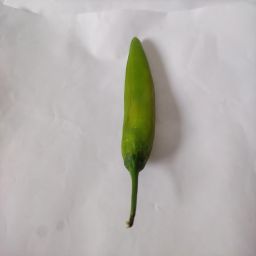
Crop: New Mexico Green Chile
Quality: Ripe